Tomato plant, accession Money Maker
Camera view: bottom (45 deg); turntable rotation: 30 degrees
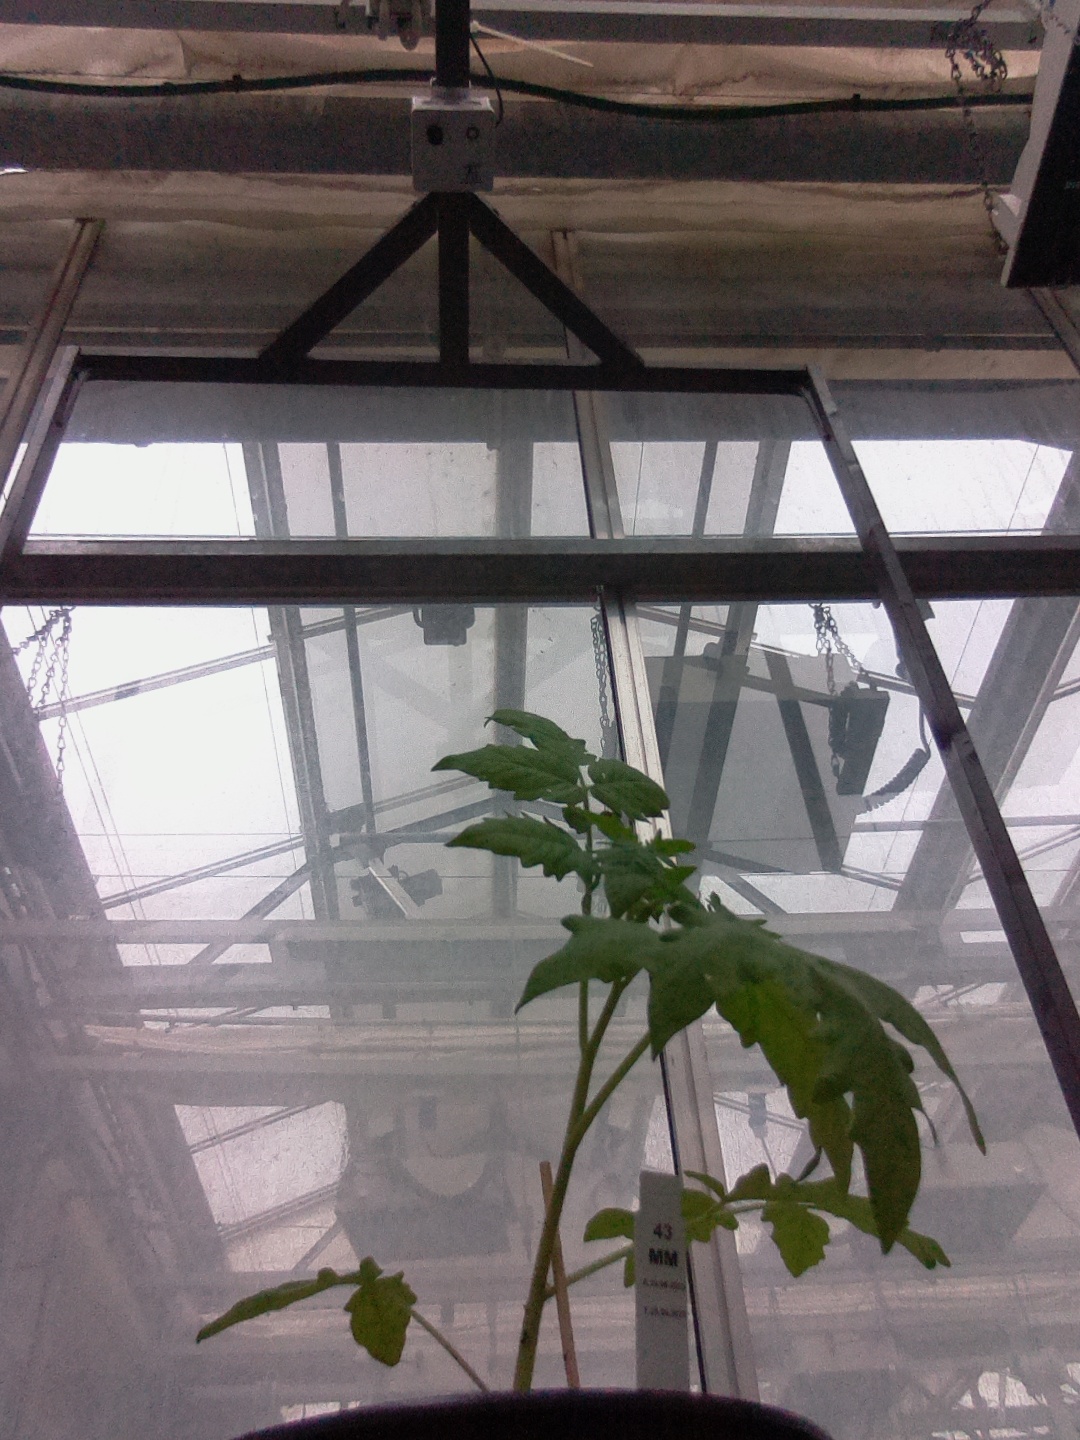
BBCH growth stage 13: 6 of true leaves visible